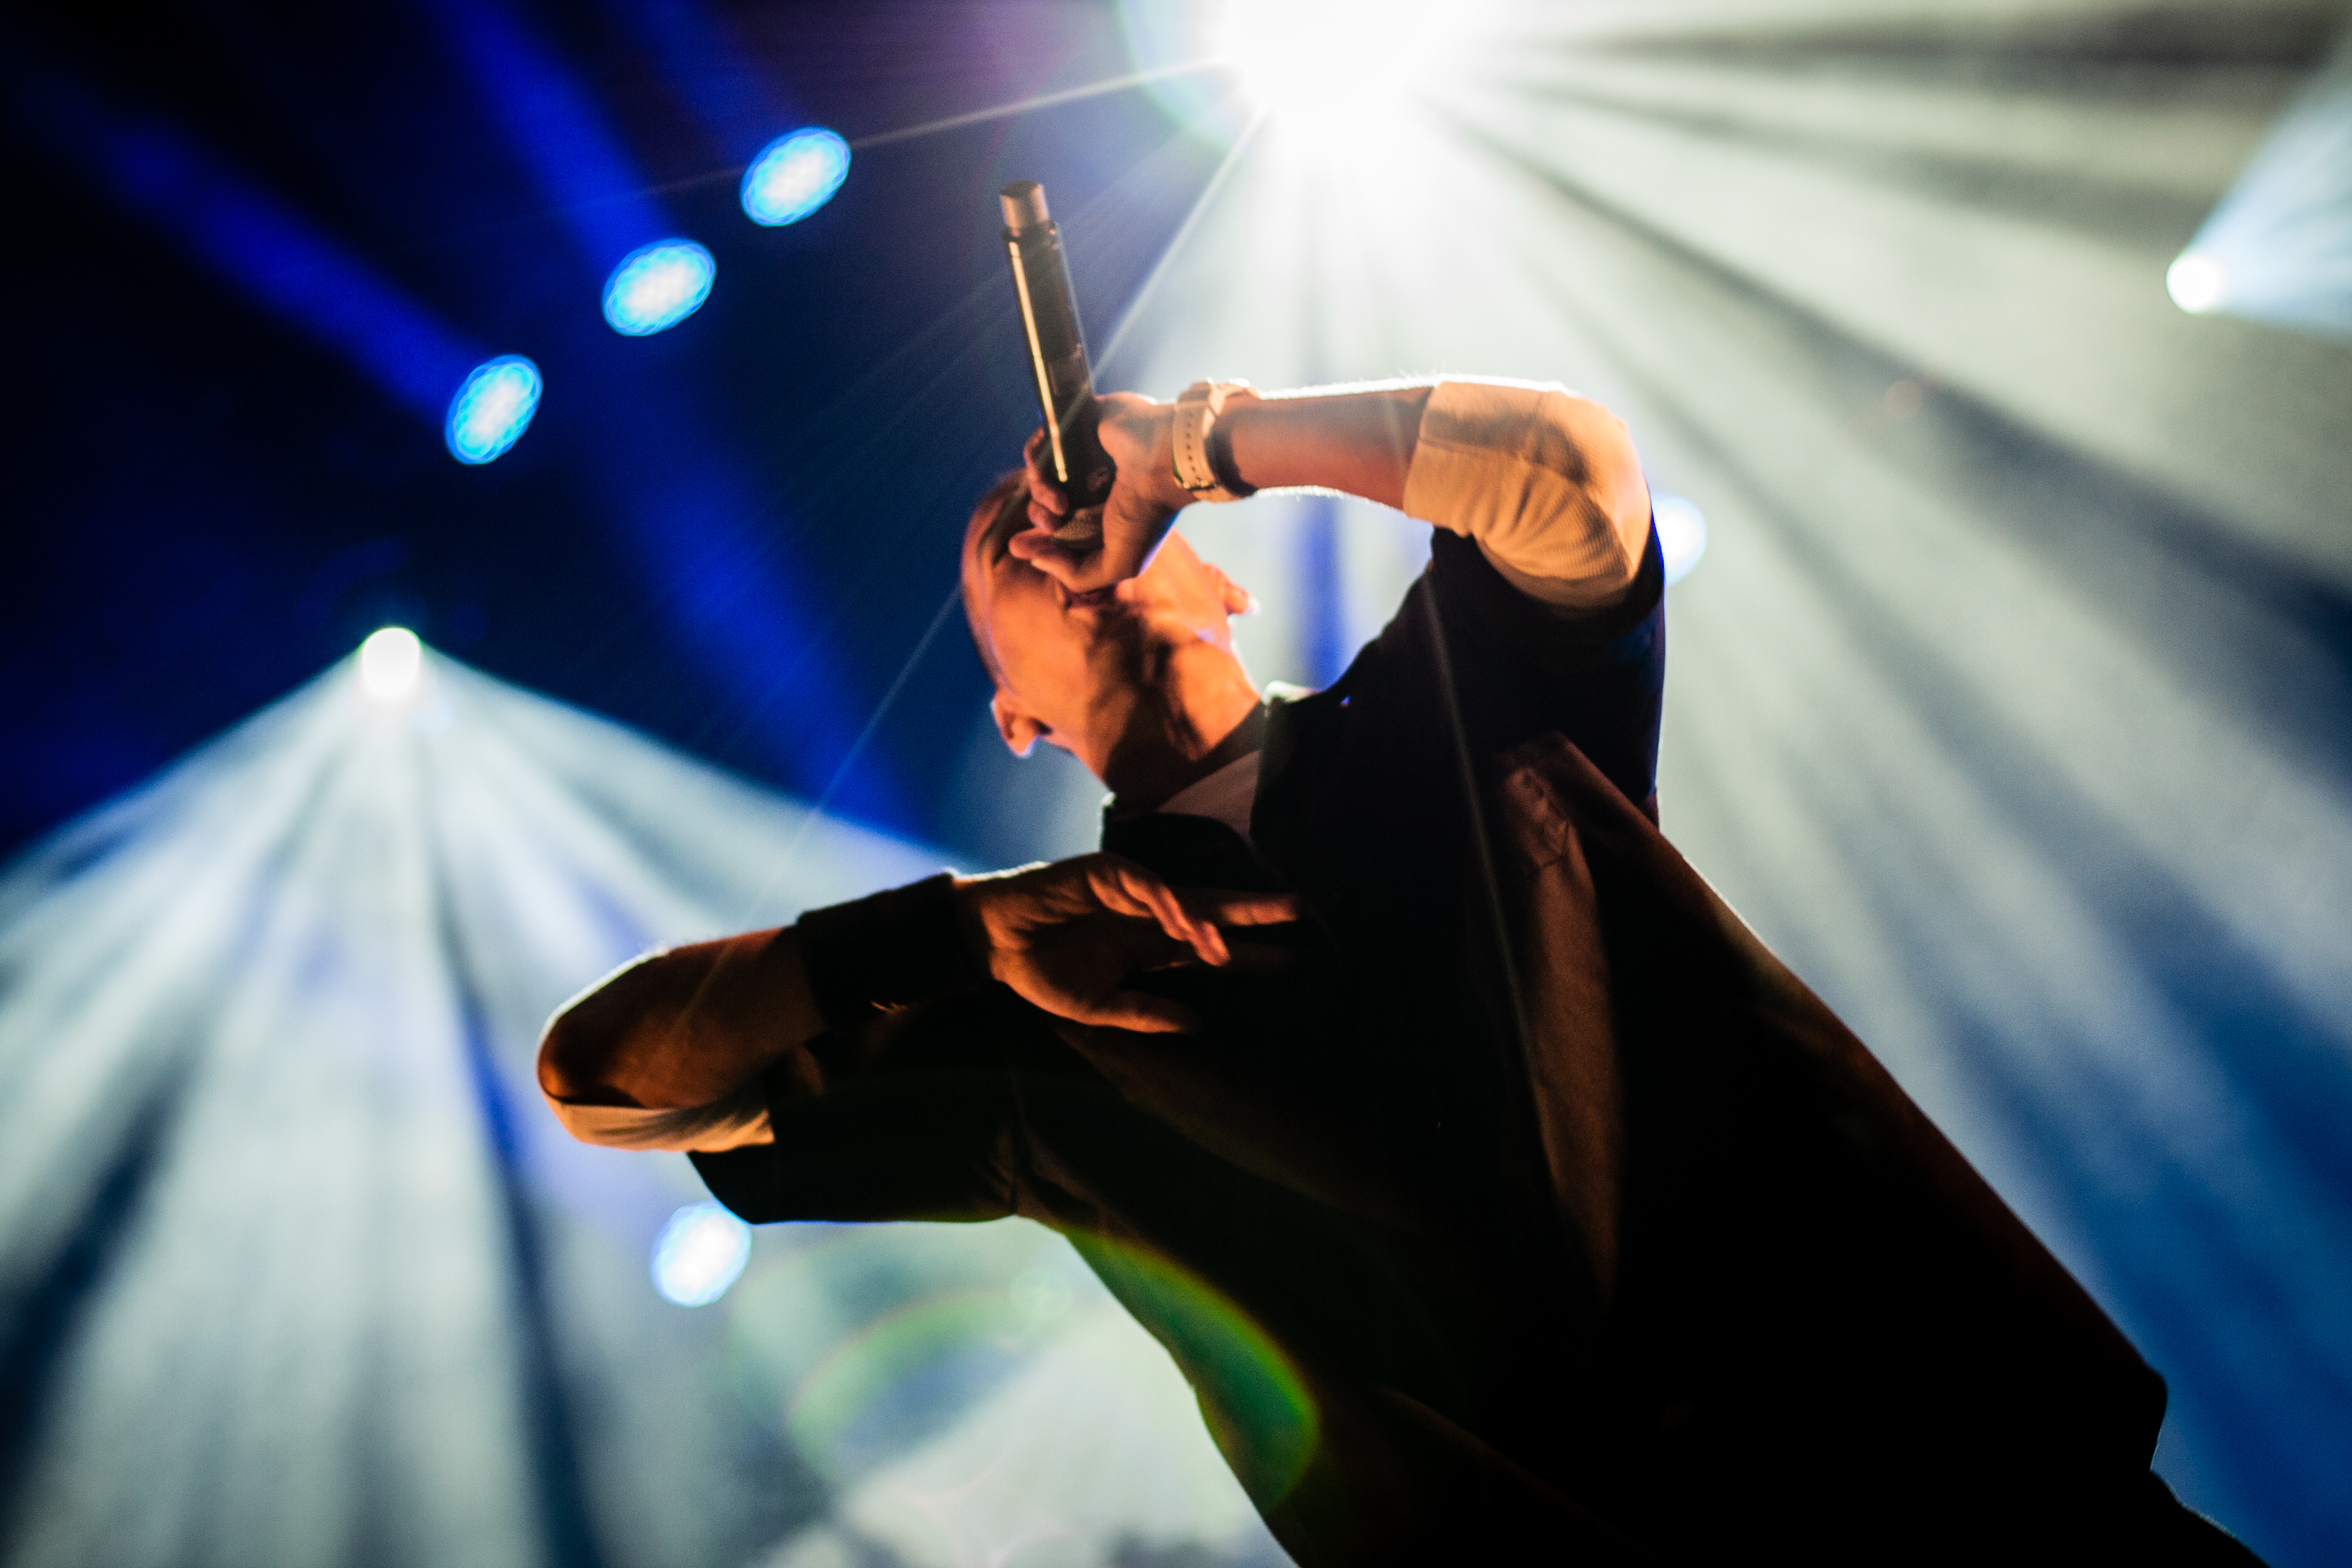
live, dance, color, blue, performance art, stage, brussels, place, bruxelles, fete, palais, musique, fetedelamusique, deputamadre, performance, entertainment, performing arts, atmosphere of earth